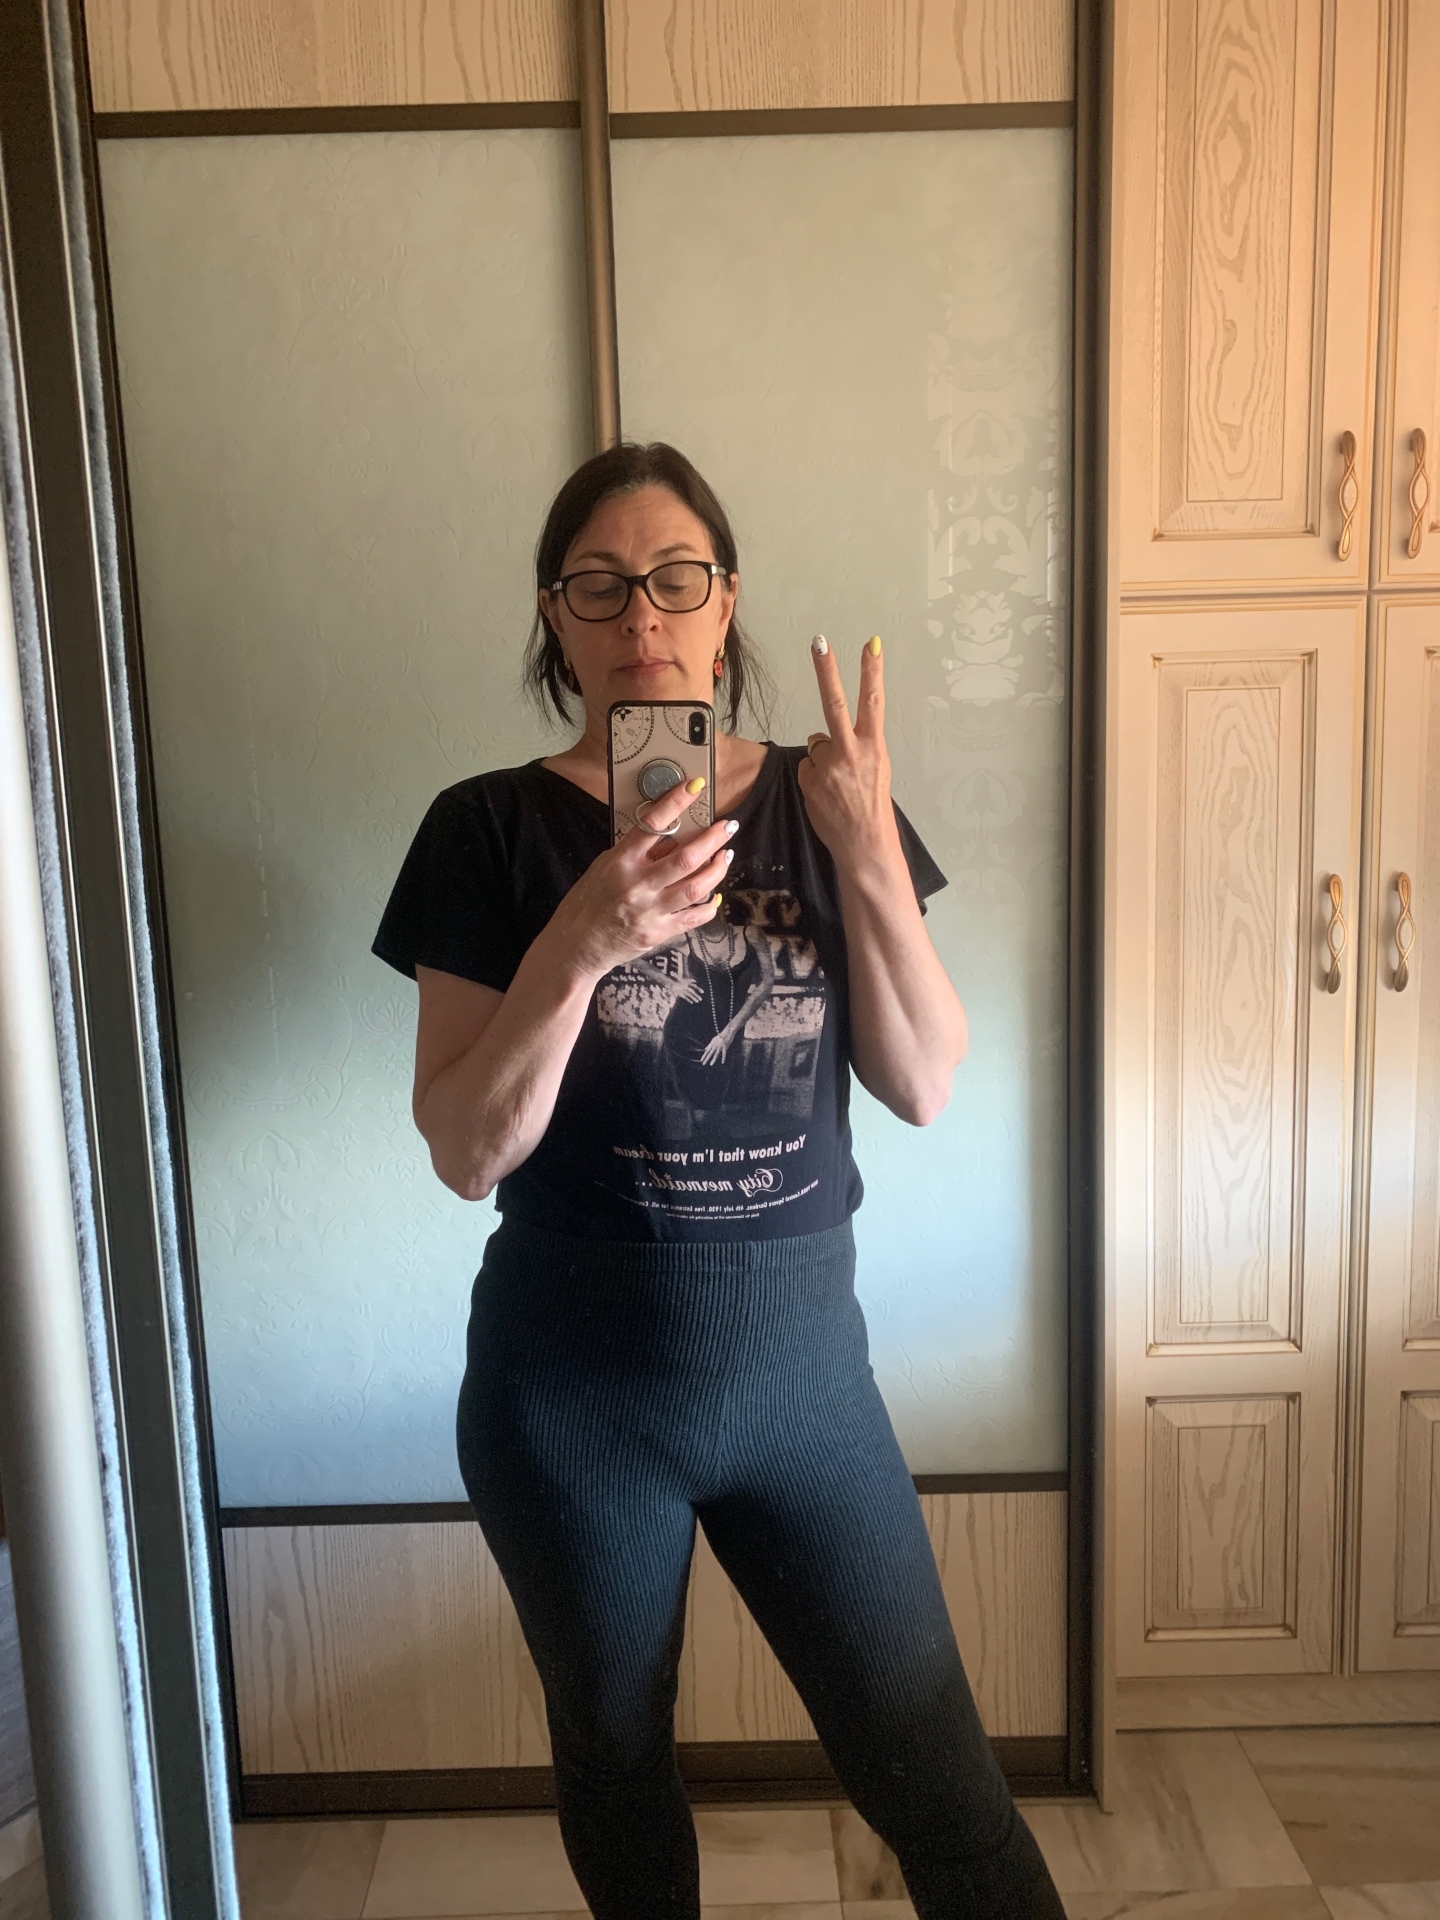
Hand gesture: peace_inverted